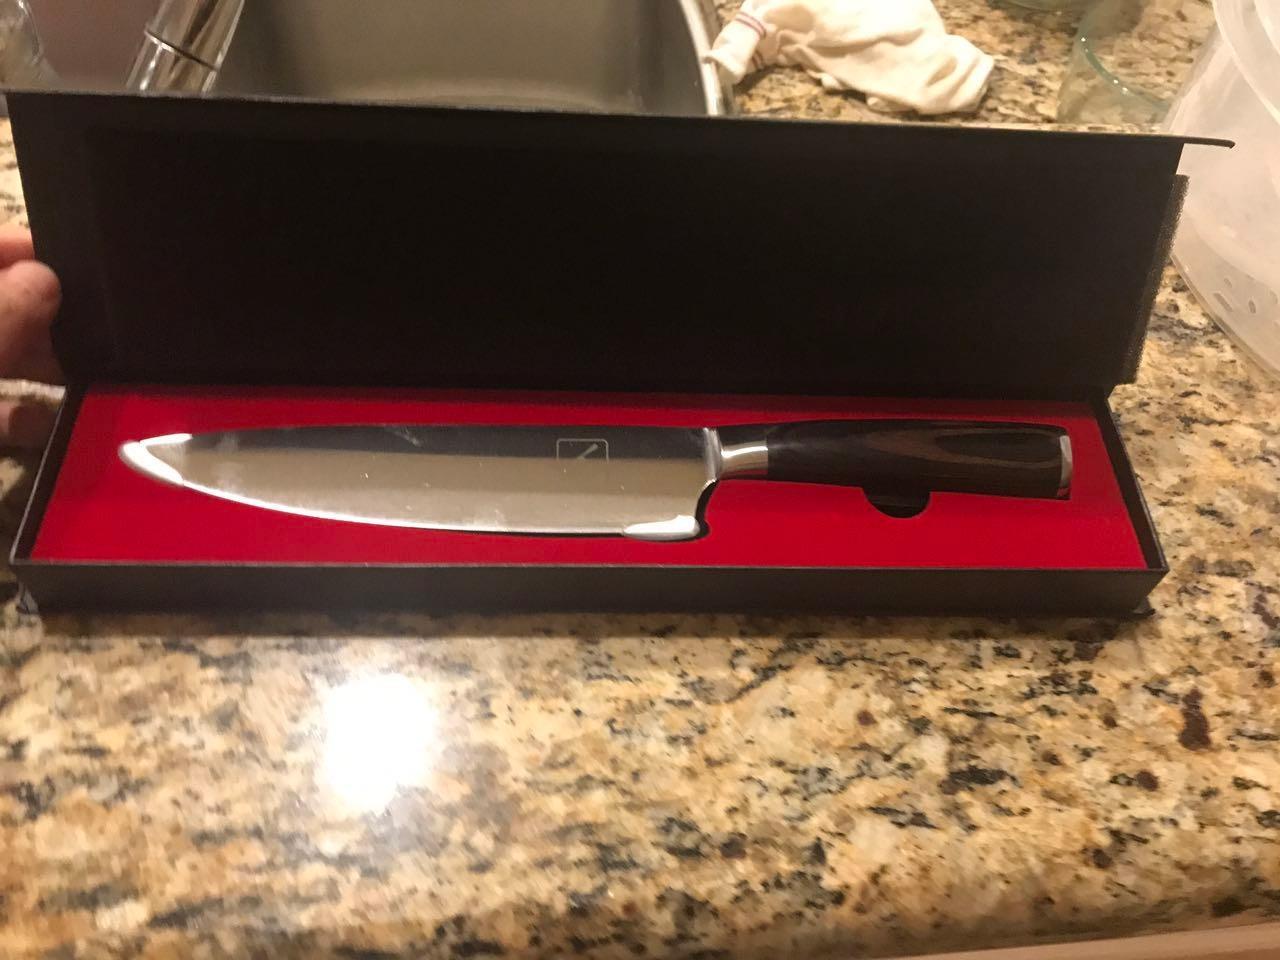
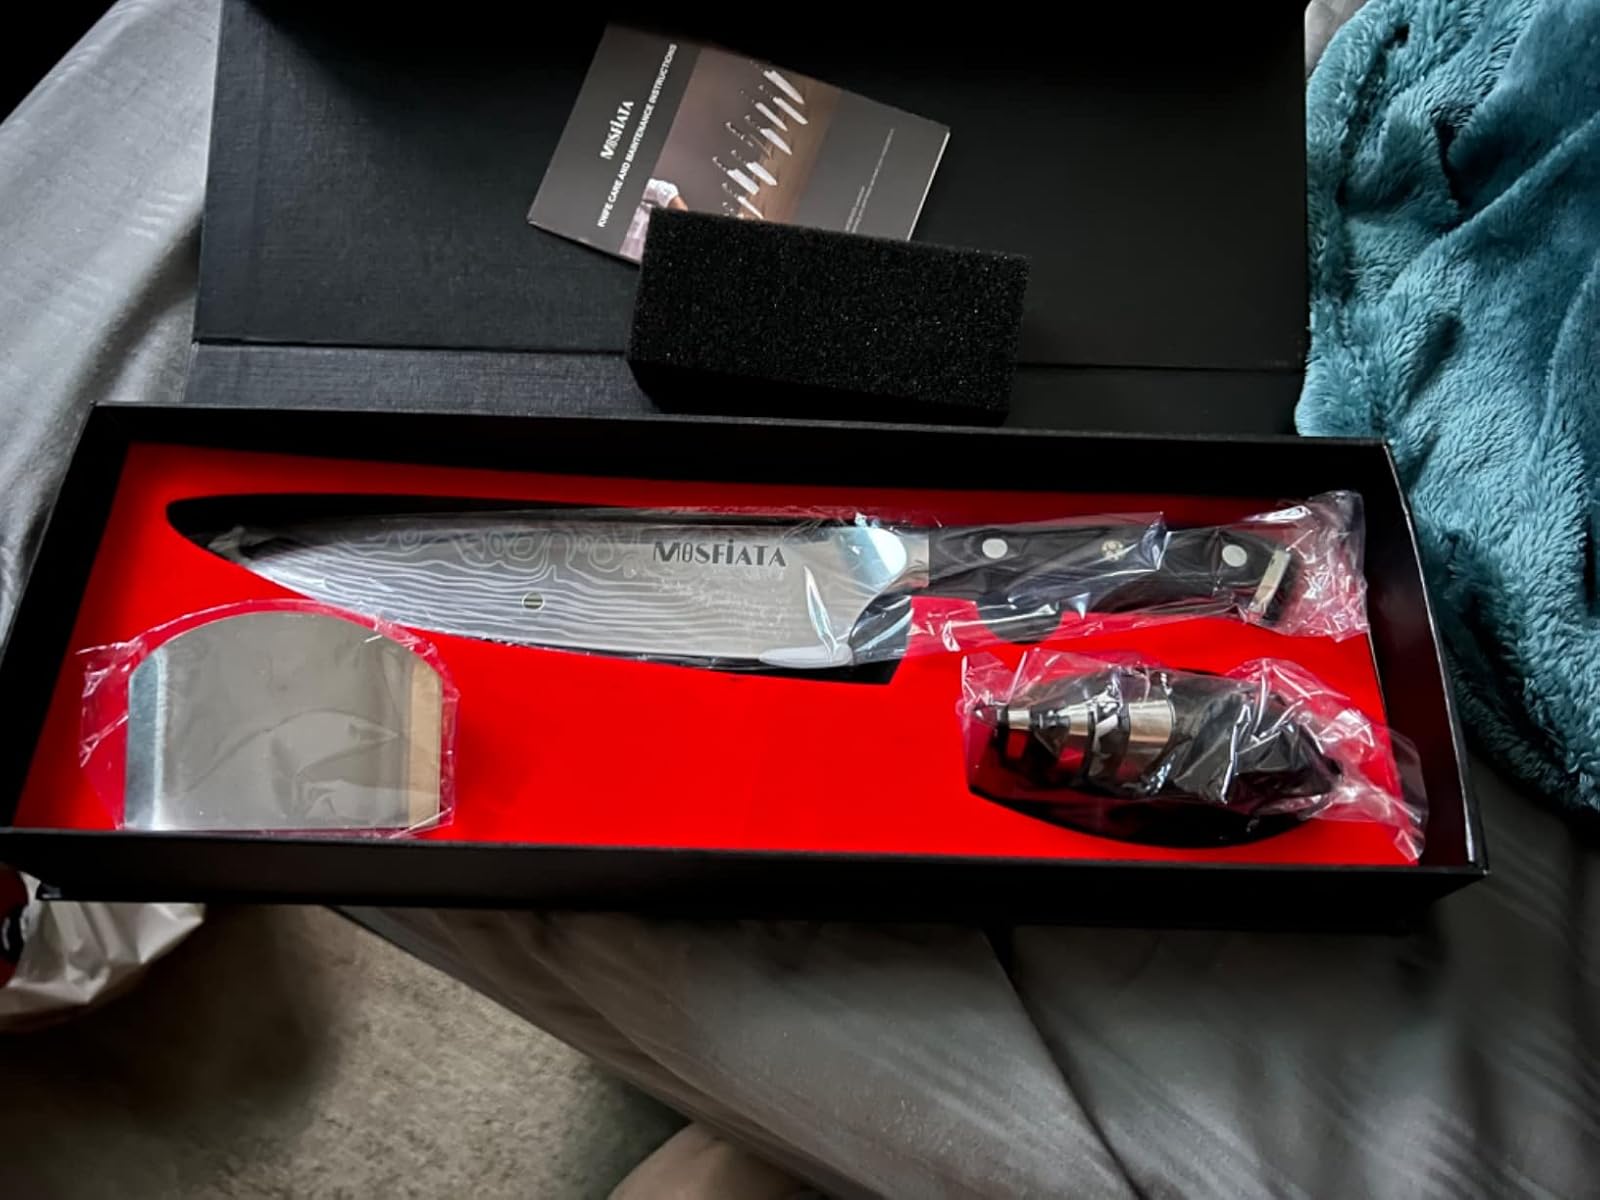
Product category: items_knife
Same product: no